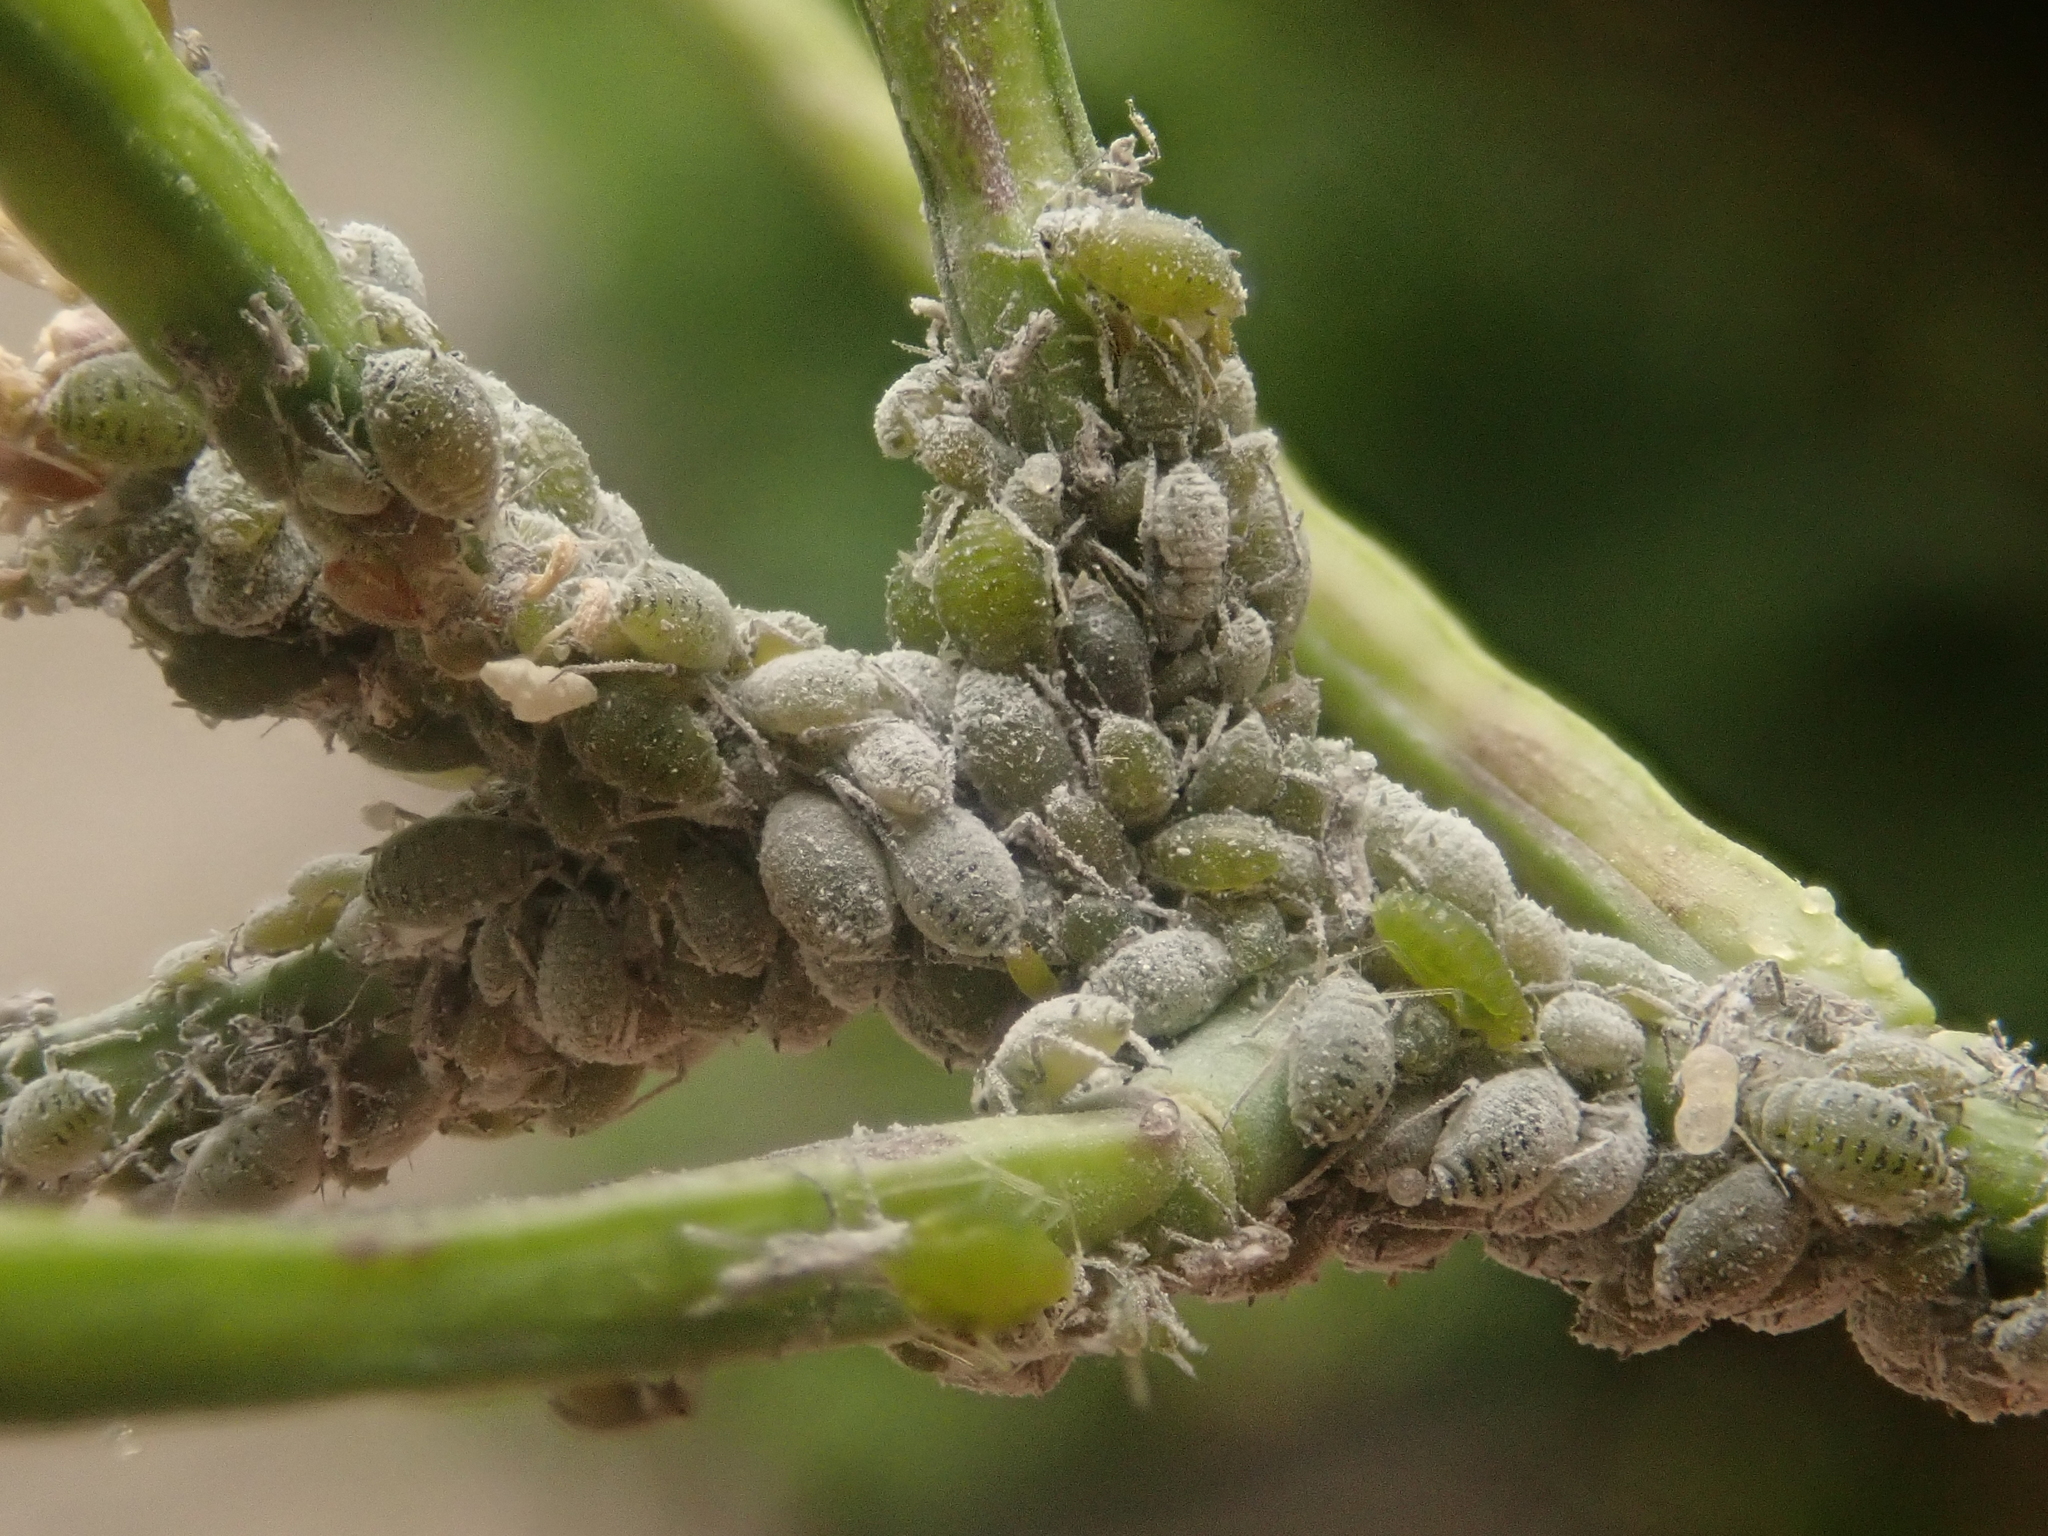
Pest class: cabbage_aphid